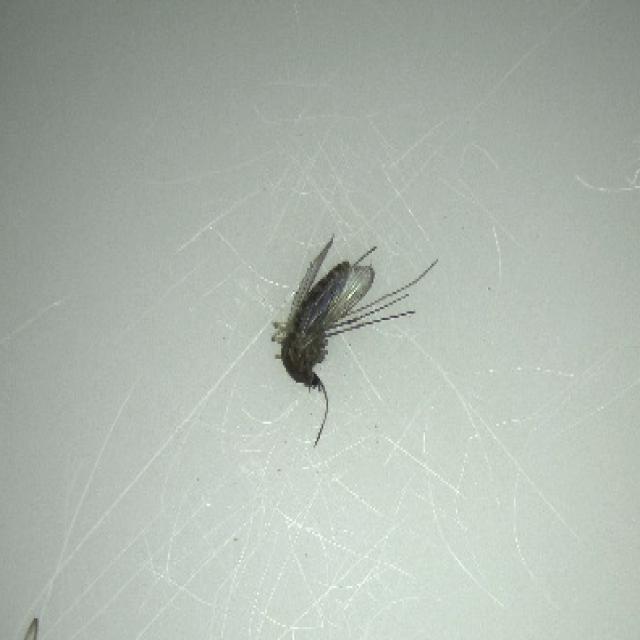
Species: culex_tritaeniorhynchus